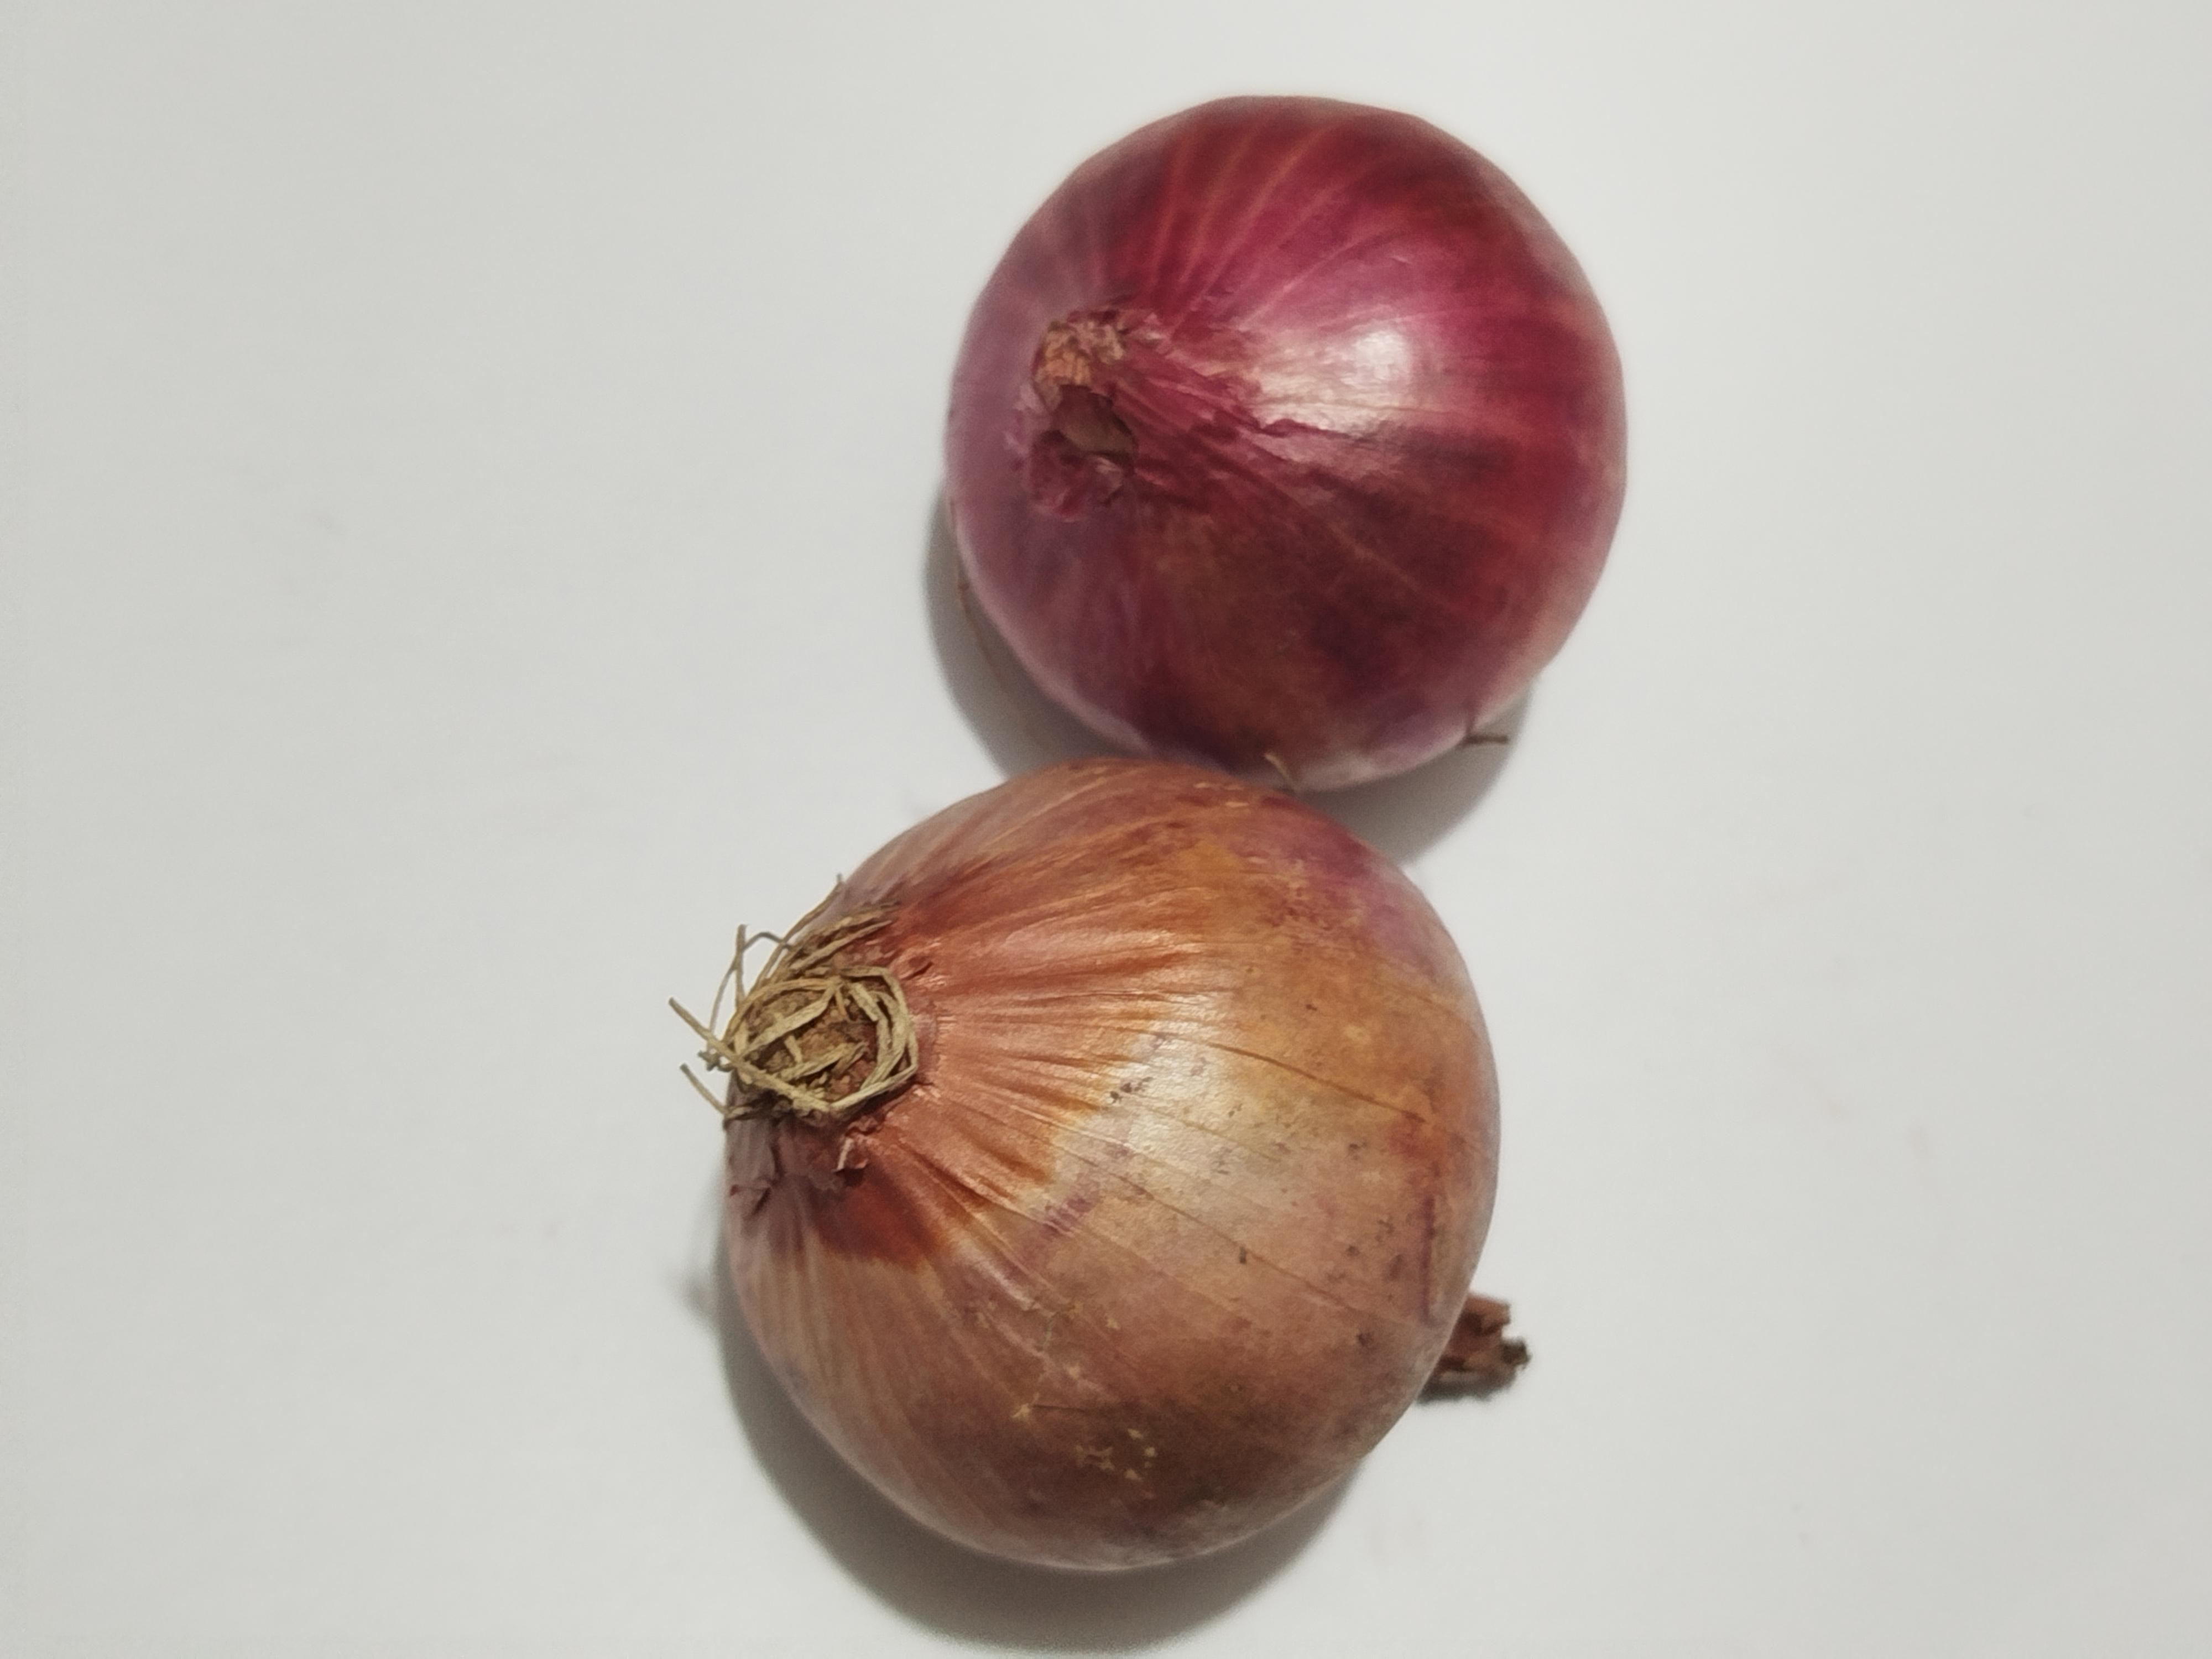
Label: Onion